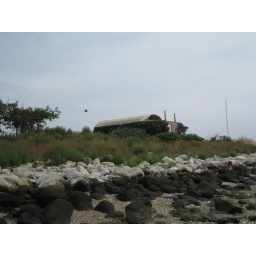
Got a shot of a flying bird in this one.